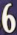
Number: 6